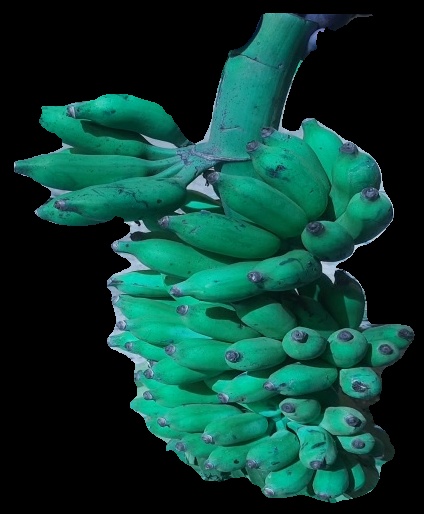
Variety: elakki-bale
Grade: grade3